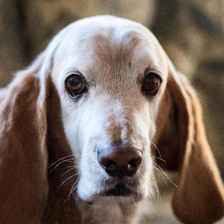
Label: animals